Scotia Square

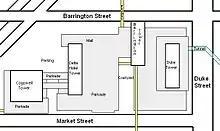
Map of central part of Scotia Square

In the 1980s, a footbridge was built across the Cogswell Interchange linking Barrington Place to the Purdy's Wharf development on the waterfront. In the late 1990s, the podium façade at the corner of Duke and Barrington streets was altered.